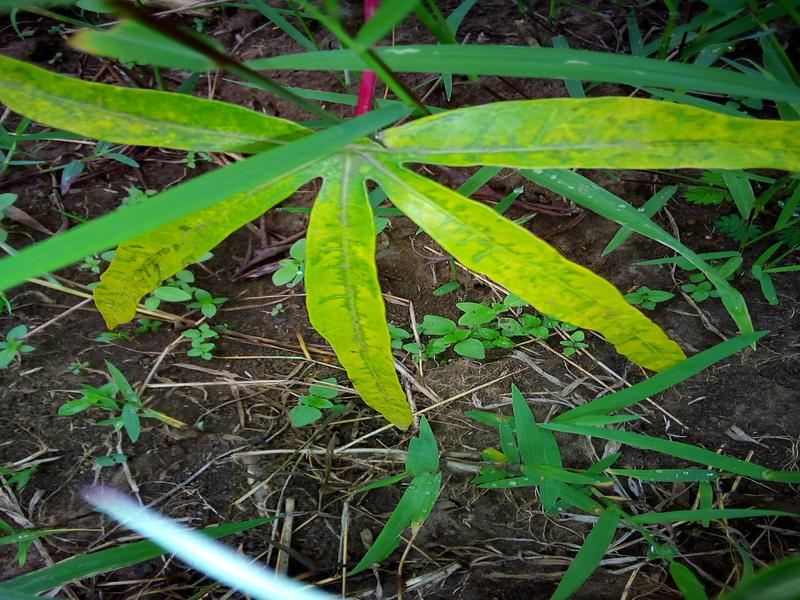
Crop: cassava
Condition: brown_streak_disease